List of Nashville Sounds team records

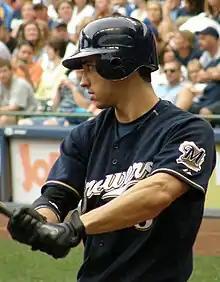
A man in a blue baseball uniform and batting helmet, arms stretched out, holding a bat in his hands

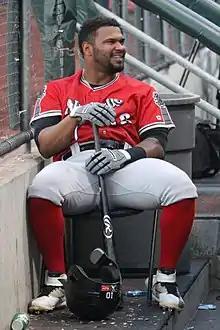
A man wearing a red jersey, gray pants, and high red socks sitting on a chair in a dugout smiling with bat in hands

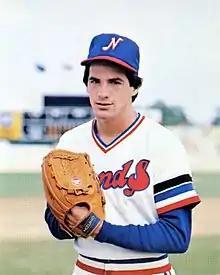
A man wearing a white baseball jersey with long blue sleeves beneath and a blue cap with a white "N" on the center has his hands bought together in his glove and a determined look on his face.

These are records of Sounds teams with the best and worst performances in distinct statistical categories over a single season.